Gevrey-Chambertin wine

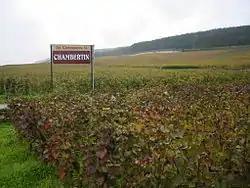
The start of the Chambertin vineyard, as seen from the "Route des Grands Crus".

The nine Grands Crus all lie to the south of the town, on both sides of the "Route des Grands Crus". Chambertin is the most famous of these vineyards. Chambertin-Clos de Bèze may also be called Chambertin, without the "Clos de Bèze" part, and Charmes-Chambertin and Mazoyères-Chambertin both have the same production zone, meaning that these names can be used interchangeably by producers.